Samara Felippo

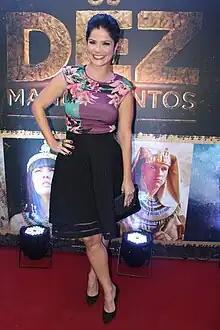
Felippo at the premiere of the film "" in 2016

Samara had originally trained to become a gymnast but decided to study drama in order to overcome her inhibitions. At age 17, she decided against taking competitive exams to major in Computer Science upon being offered a place in the school for actors of the television network Rede Globo.